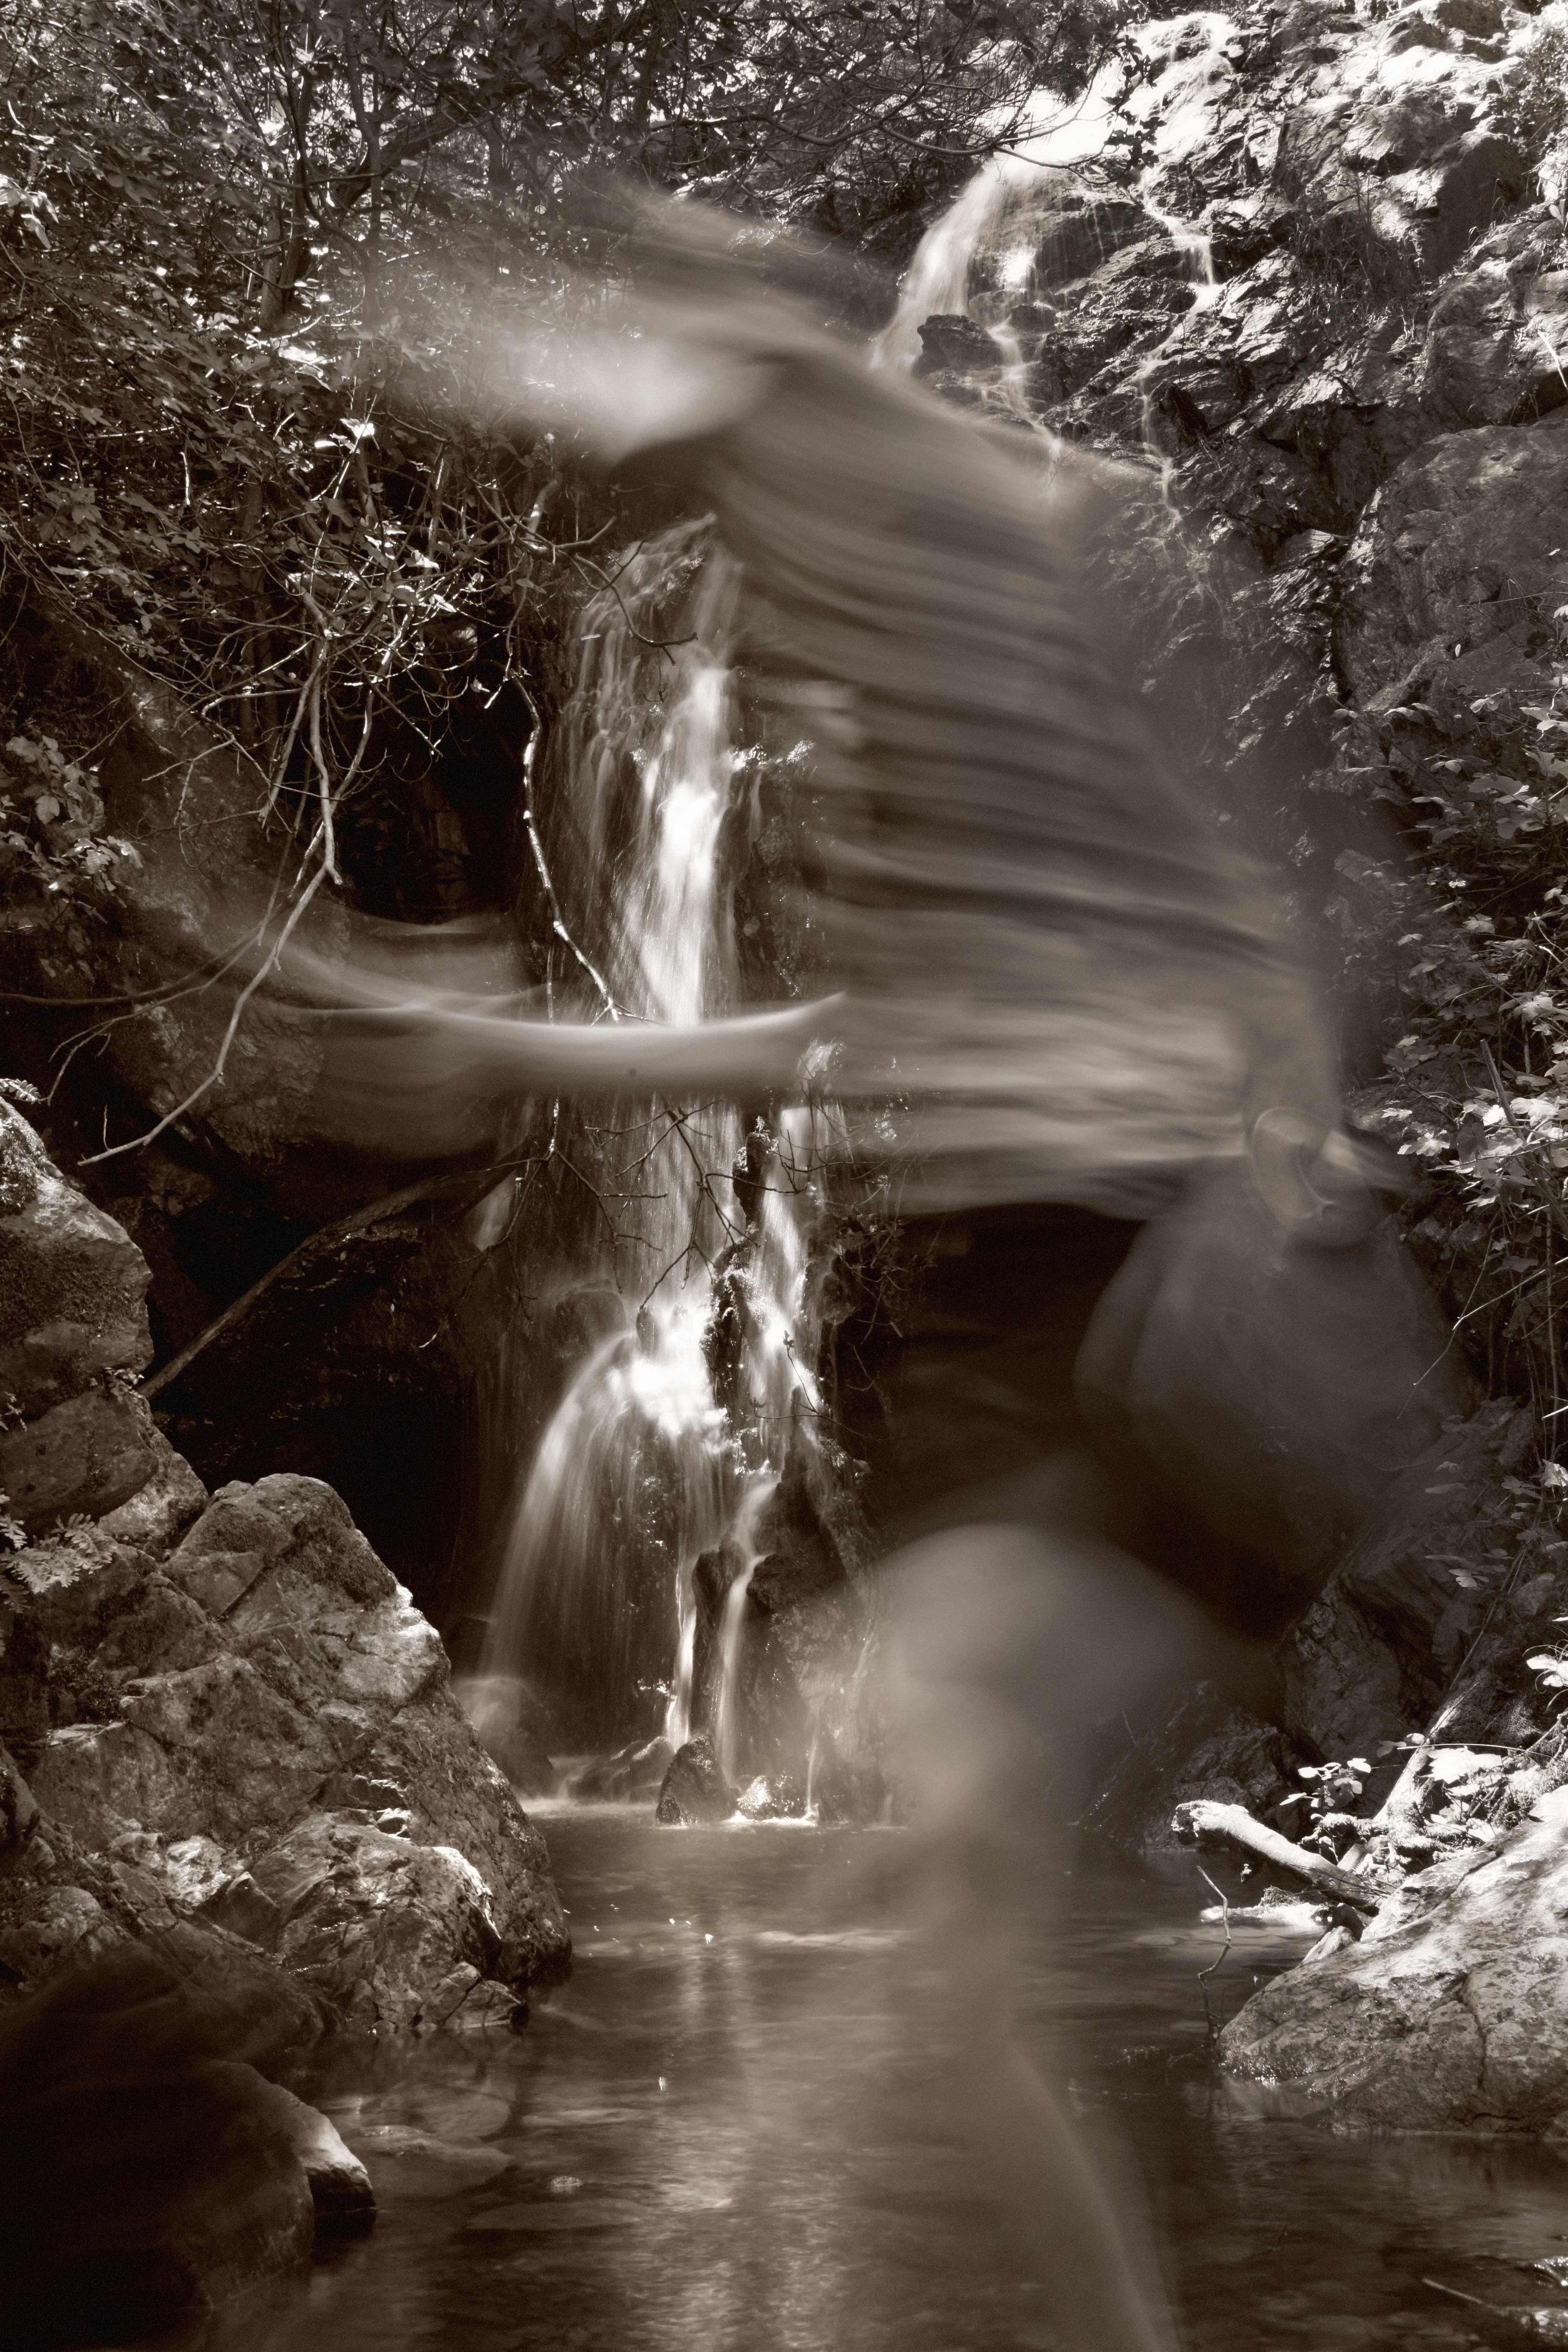
water, nature, forest, rock, waterfall, winter, black and white, sunlight, leaf, river, stream, reflection, autumn, darkness, monochrome, california, body of water, water feature, freezing, foothills, monochrome photography, atmospheric phenomenon